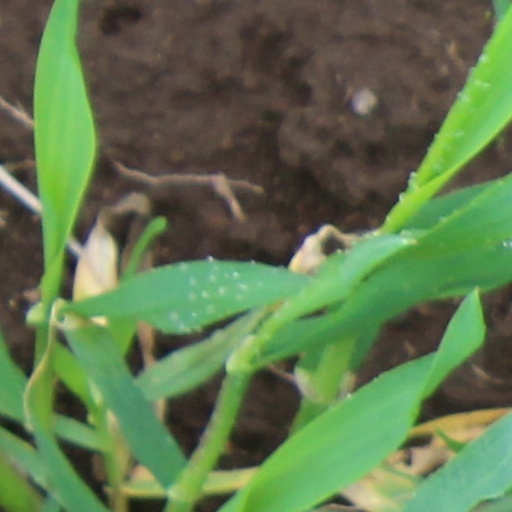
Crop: wheat